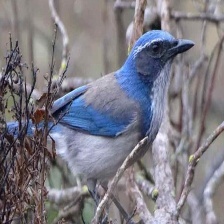
Species: CHARA DE COLLAR
Scientific name: CYANOLYCA ARMILLATA